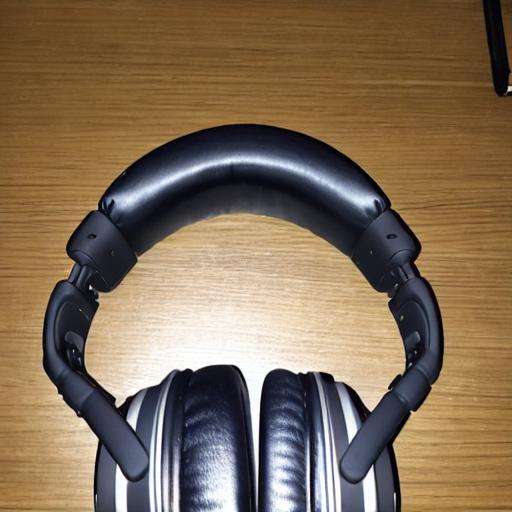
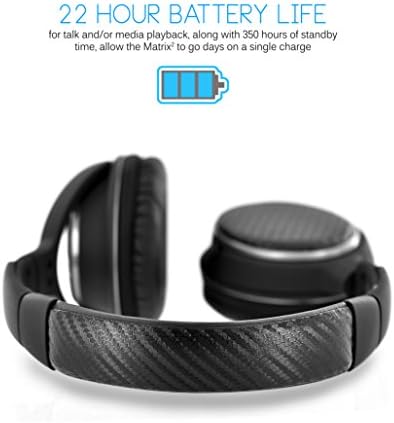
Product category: headphones
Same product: no